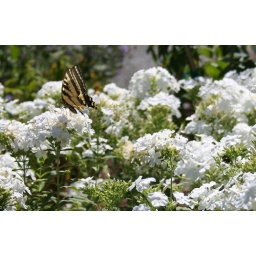
butterfly on the grounds of silver oak winery in napa, california